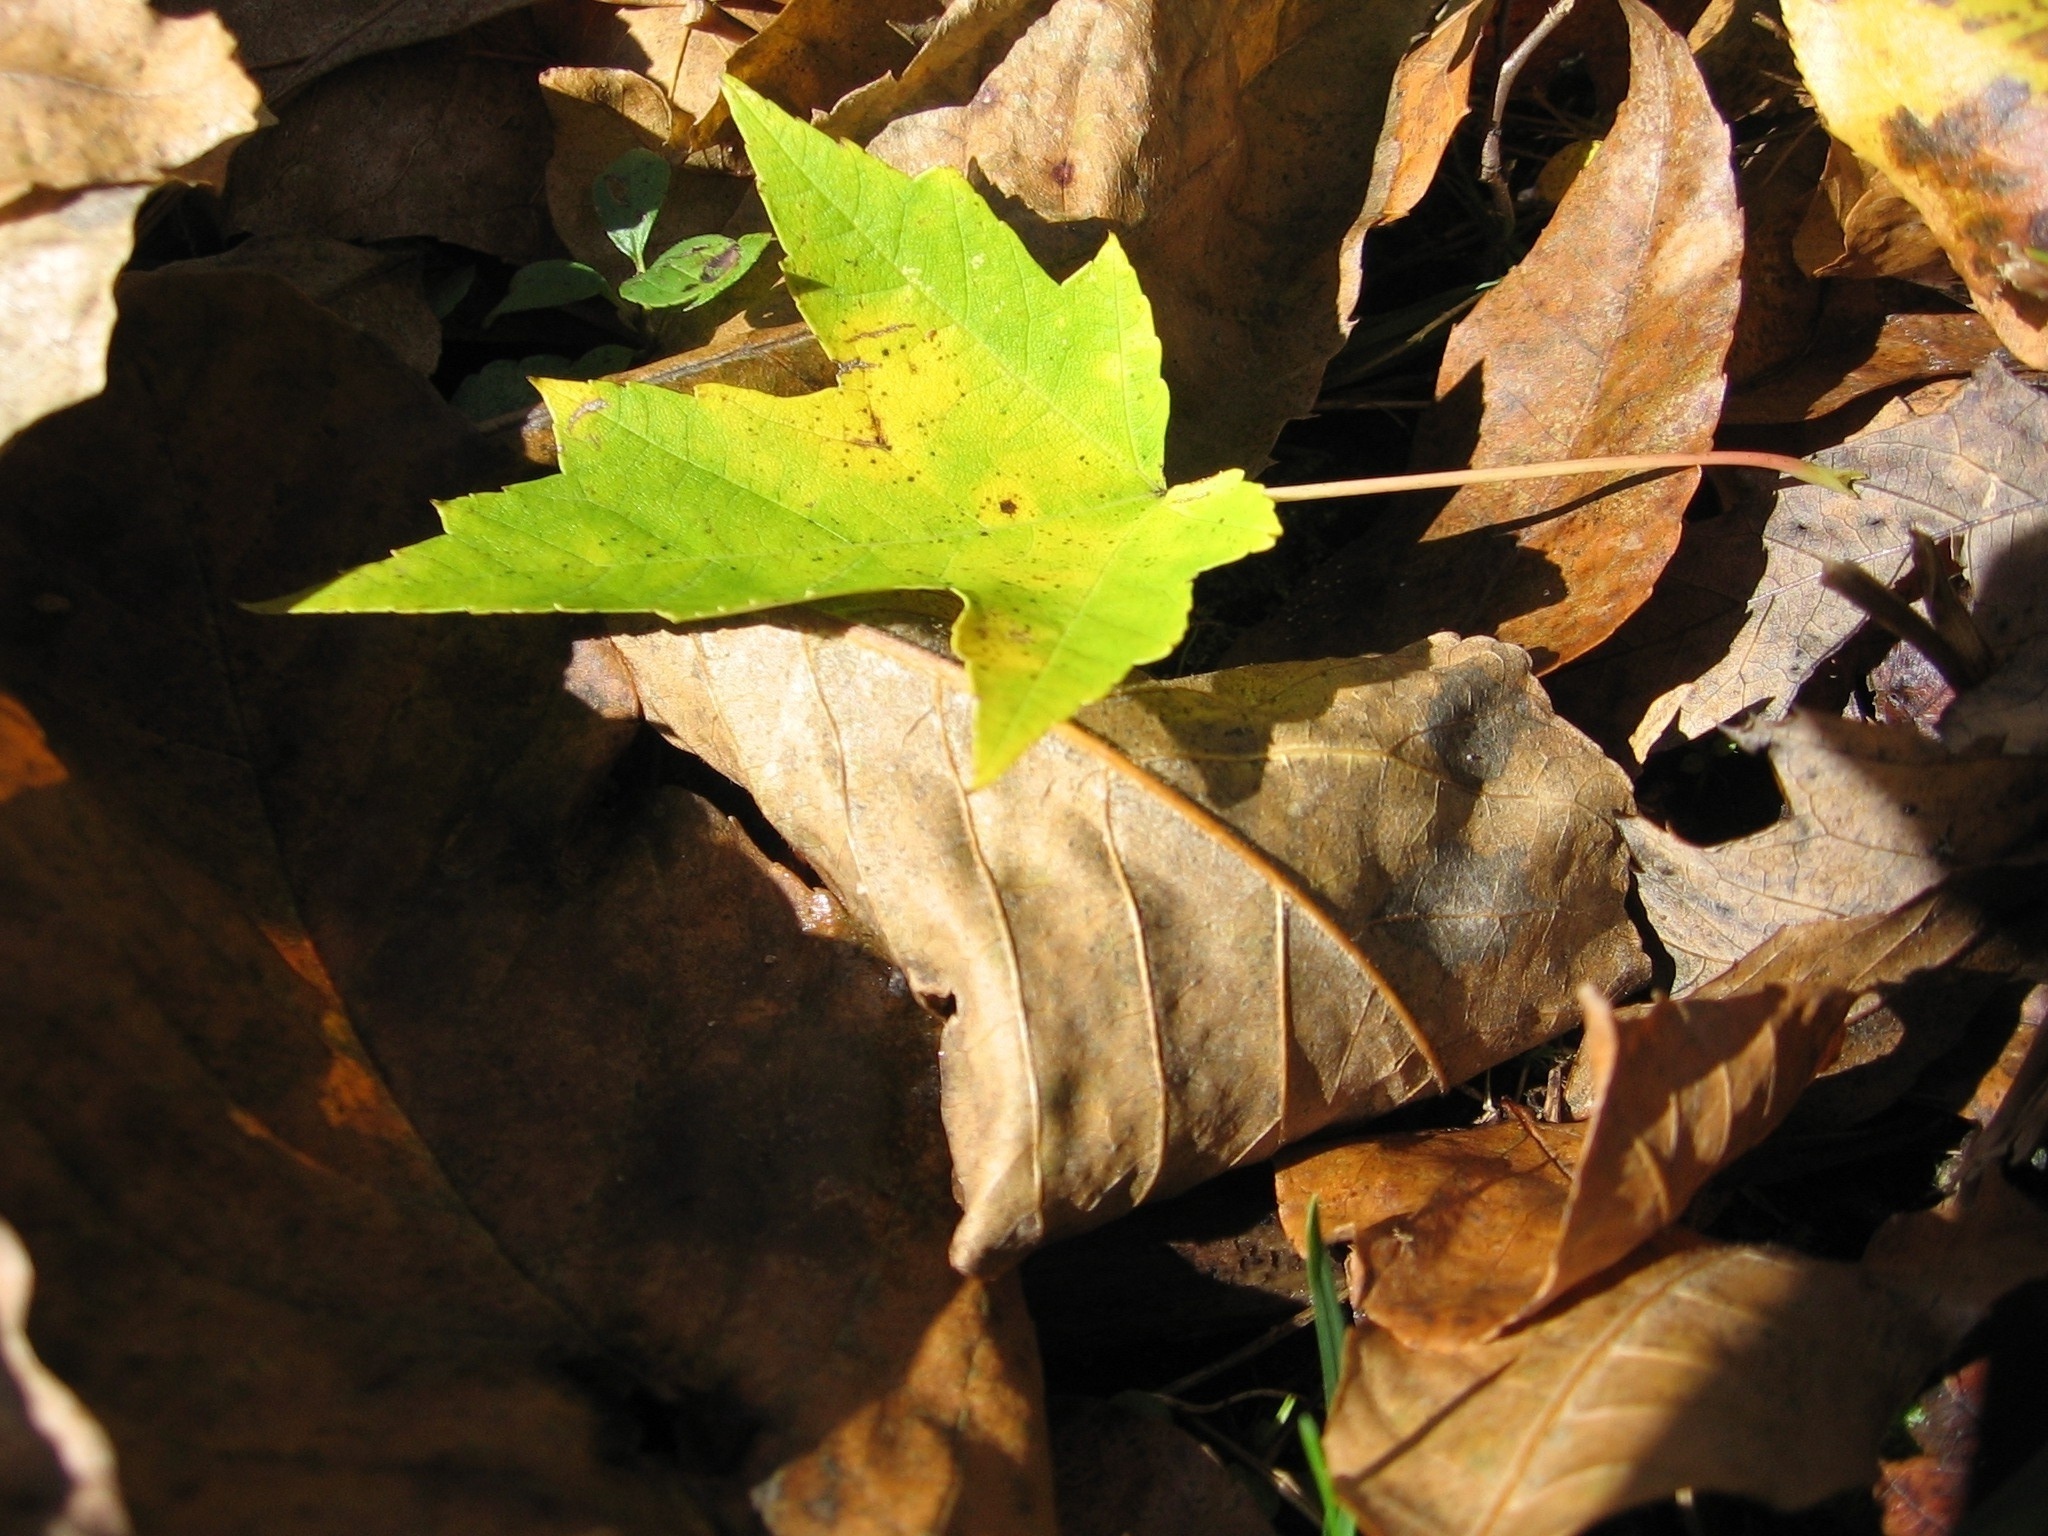
tree, nature, branch, plant, wood, leaf, flower, environment, foliage, green, herb, natural, autumn, botany, agriculture, flora, season, botanical, maple, outdoors, vegetation, horticulture, organic, macro photography, flowering plant, woody plant, land plant